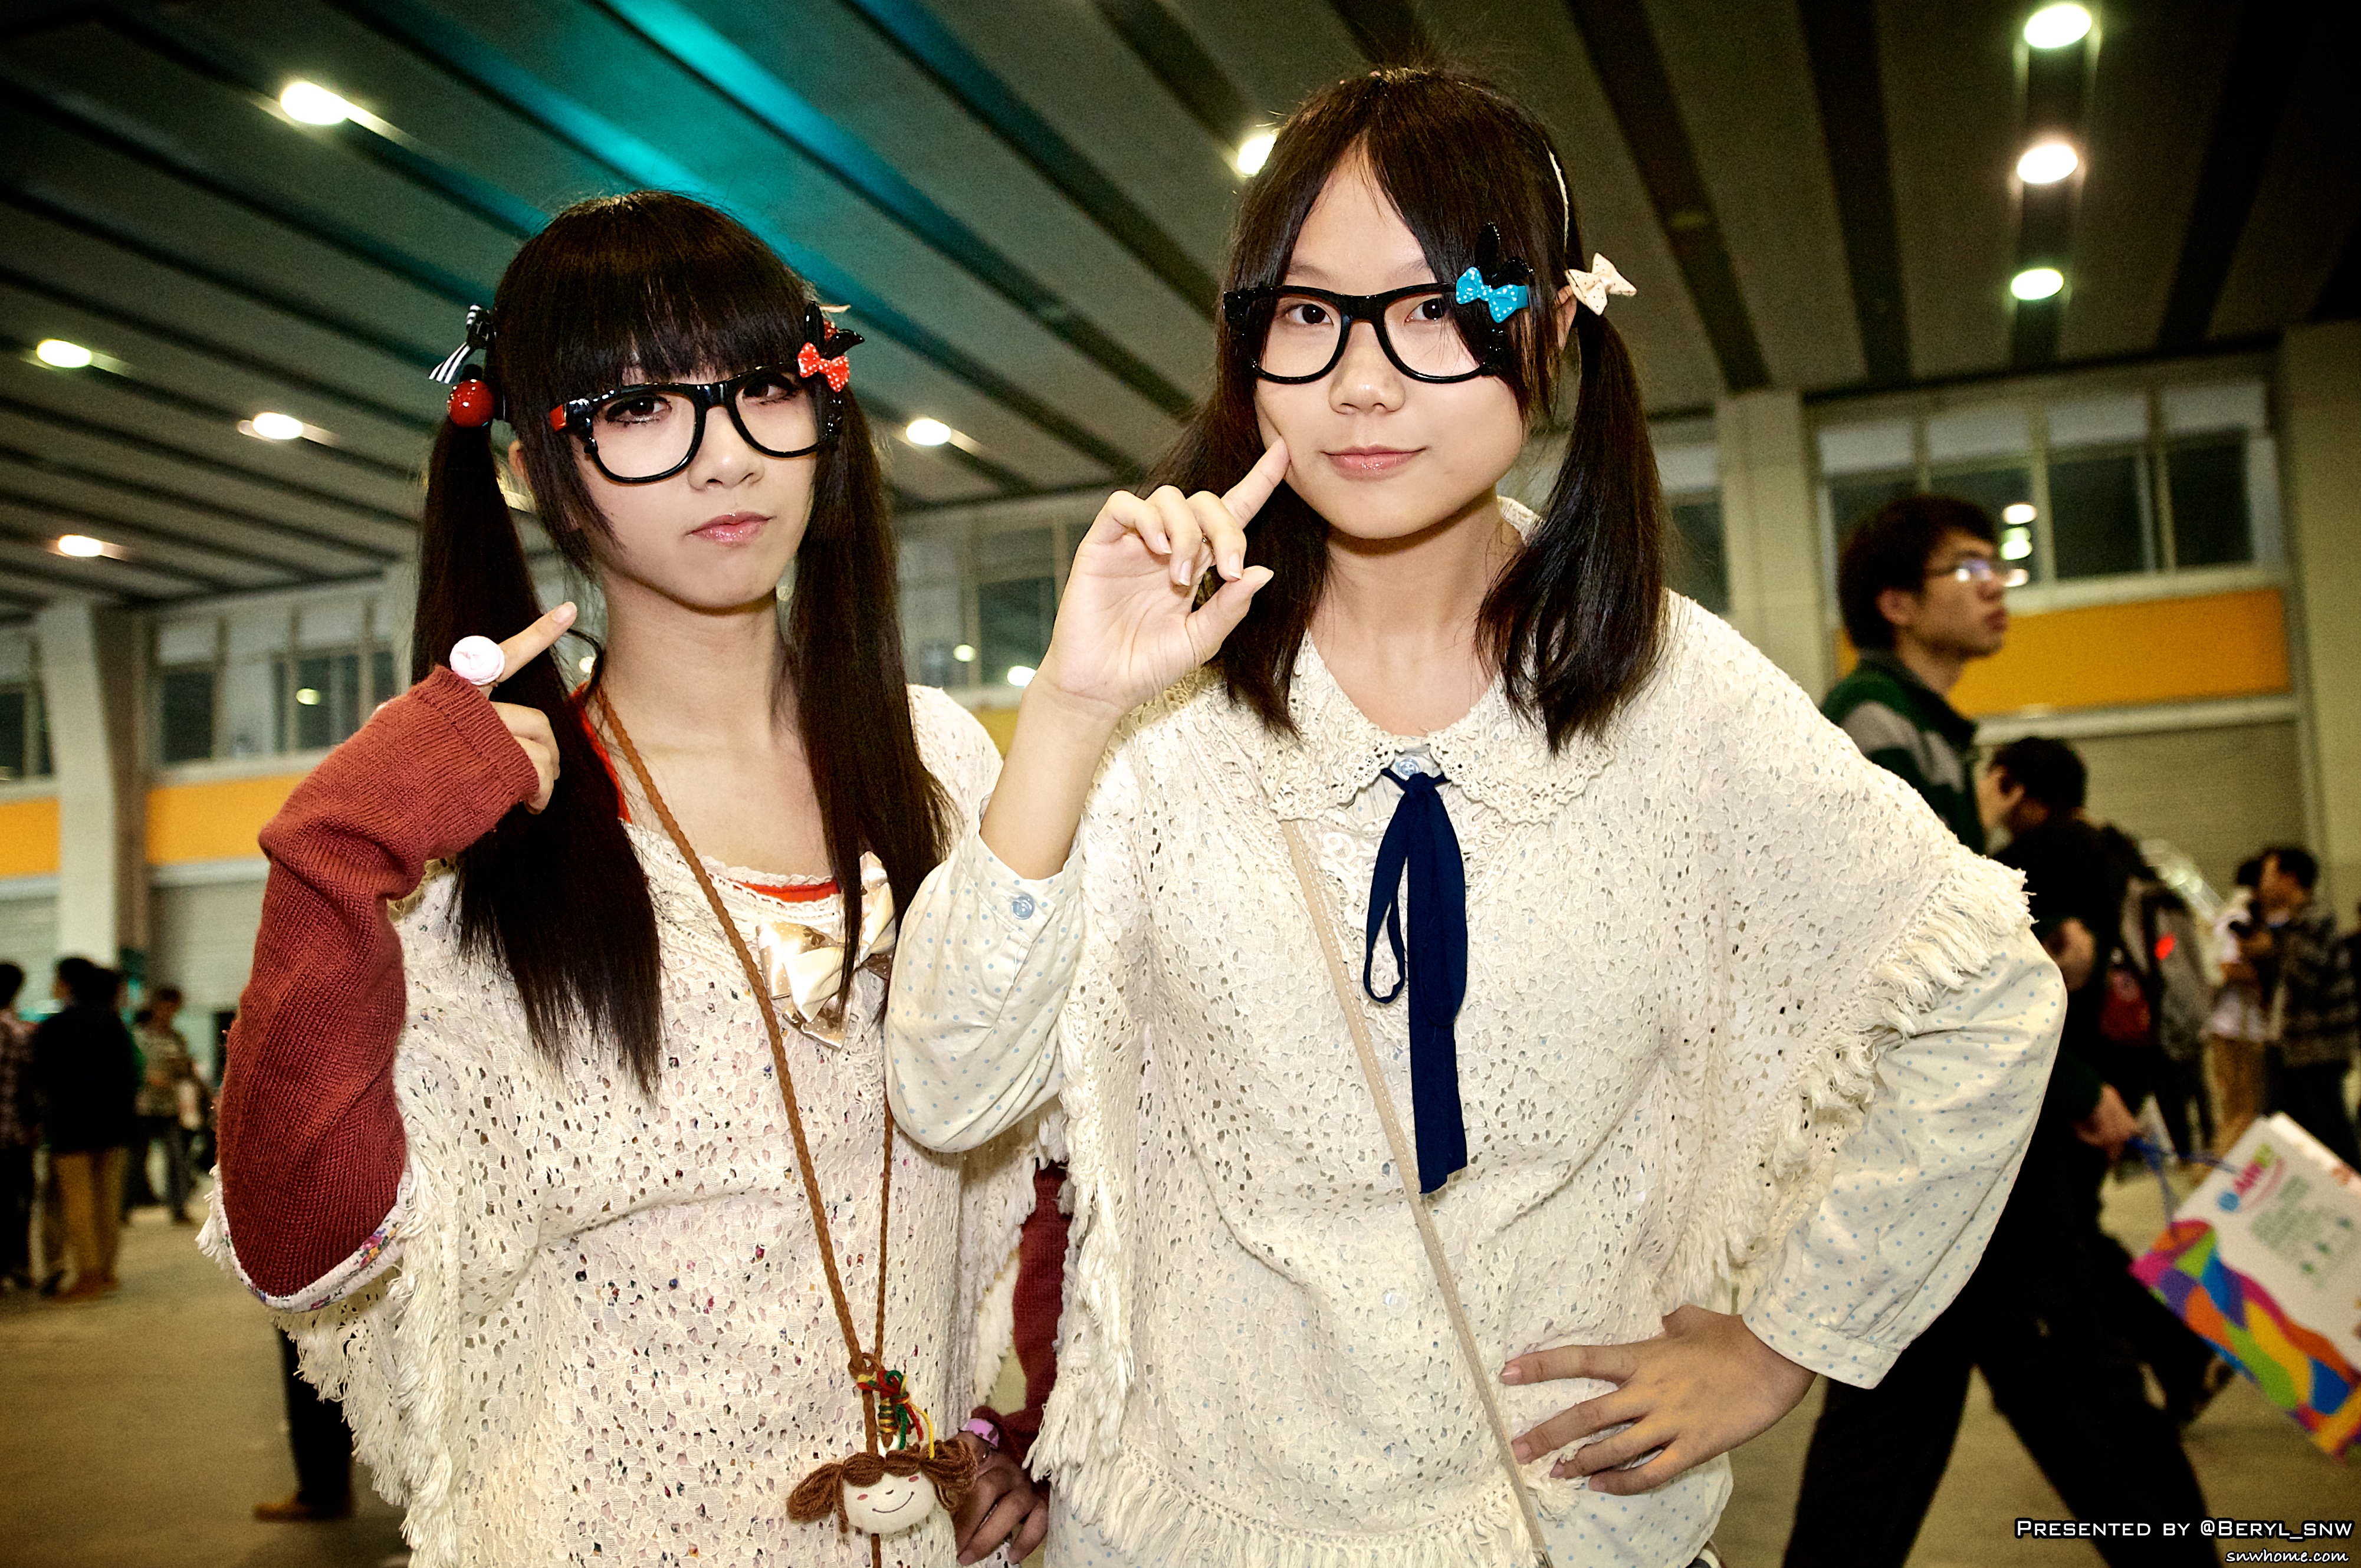
girl, game, fur, model, fashion, clothing, doll, girls, figure, performance, glasses, eyewear, canton, costume, anime, comic, comiccon, guangzhou, pazhou, fashion show, vision care